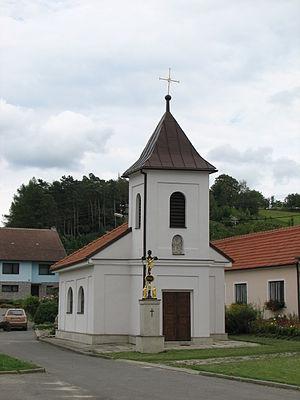
Nechvalín est une commune du district de Hodonín, dans la région de Moravie-du-Sud, en République tchèque. Sa population s'élevait à 346 habitants en 2017.